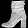
Label: Ankle boot